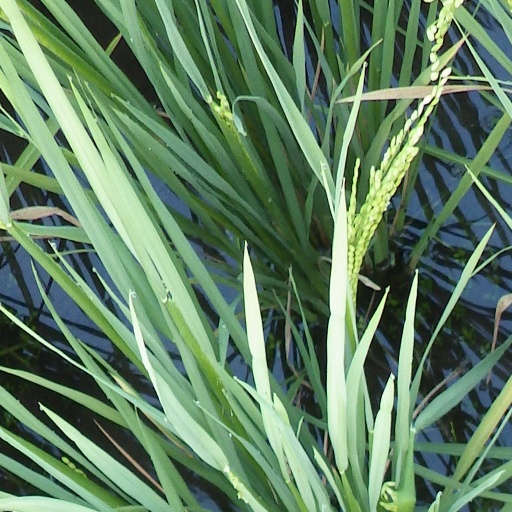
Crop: rice